John Houseman

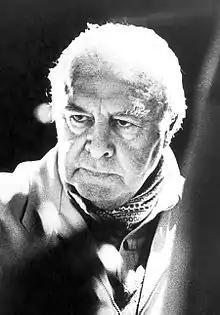
Houseman in 1973

Houseman became the founding director of the Drama Division at The Juilliard School, and held this position from 1968 until 1976. The first graduating class in 1972 included Kevin Kline and Patti LuPone; subsequent classes under Houseman's leadership included Christopher Reeve, Mandy Patinkin, Kevin Conroy and Robin Williams.